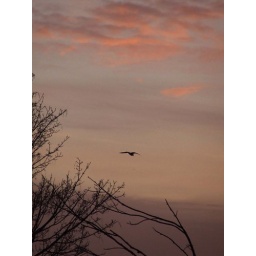
Bird in red sky flying free